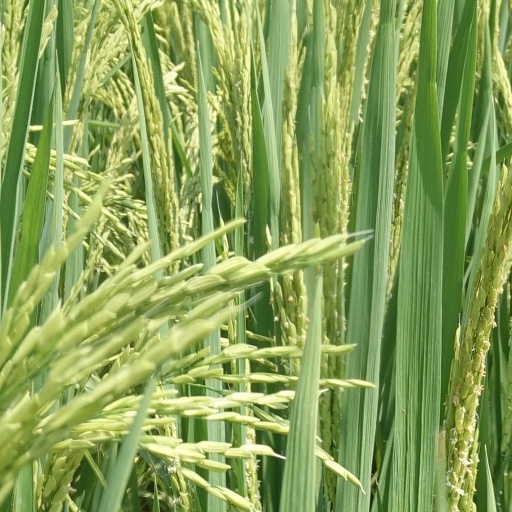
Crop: rice